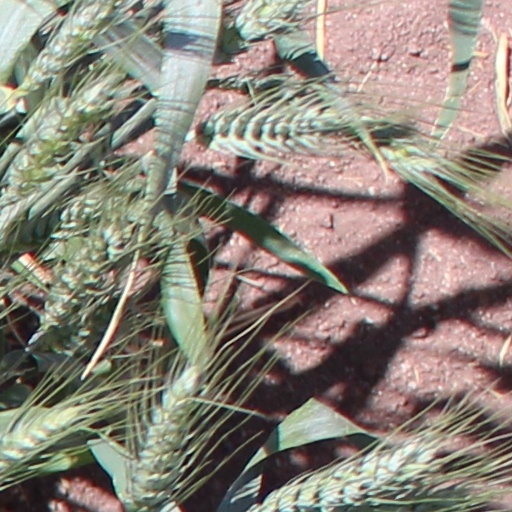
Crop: wheat